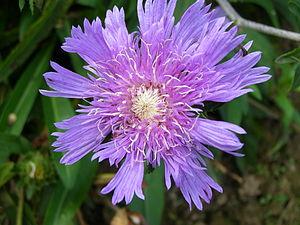
La pétunidine est un composé organique naturel de la famille des anthocyanidols. C'est un pigment végétal donnant une couleur rouge sombre à mauve à quelques baies ou à certains pétales de fleurs.